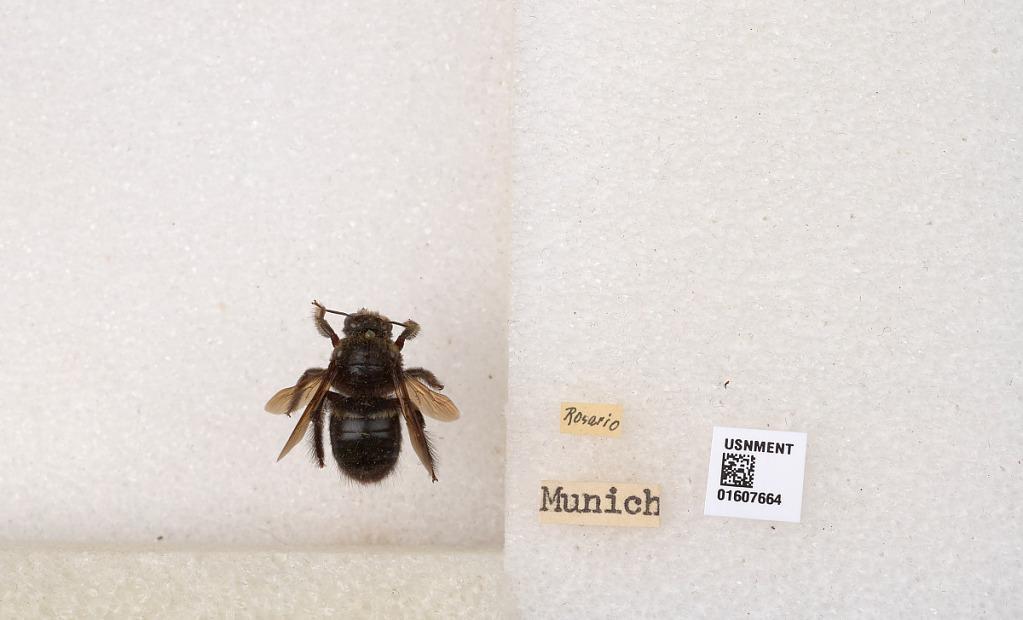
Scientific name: Xylocopa (Nanoxylocopa) ciliata Burmeister
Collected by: Rosario
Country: Germany
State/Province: Bavaria
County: Upper Bavaria
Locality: Munich
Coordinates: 48.1374, 11.5755